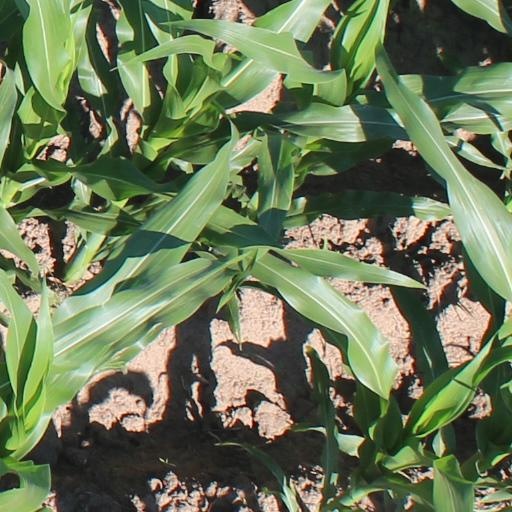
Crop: maize; corn